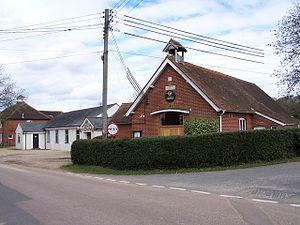
Woodgreen est un village et une paroisse civile dans le district de New Forest et le comté du Hampshire, en Angleterre.